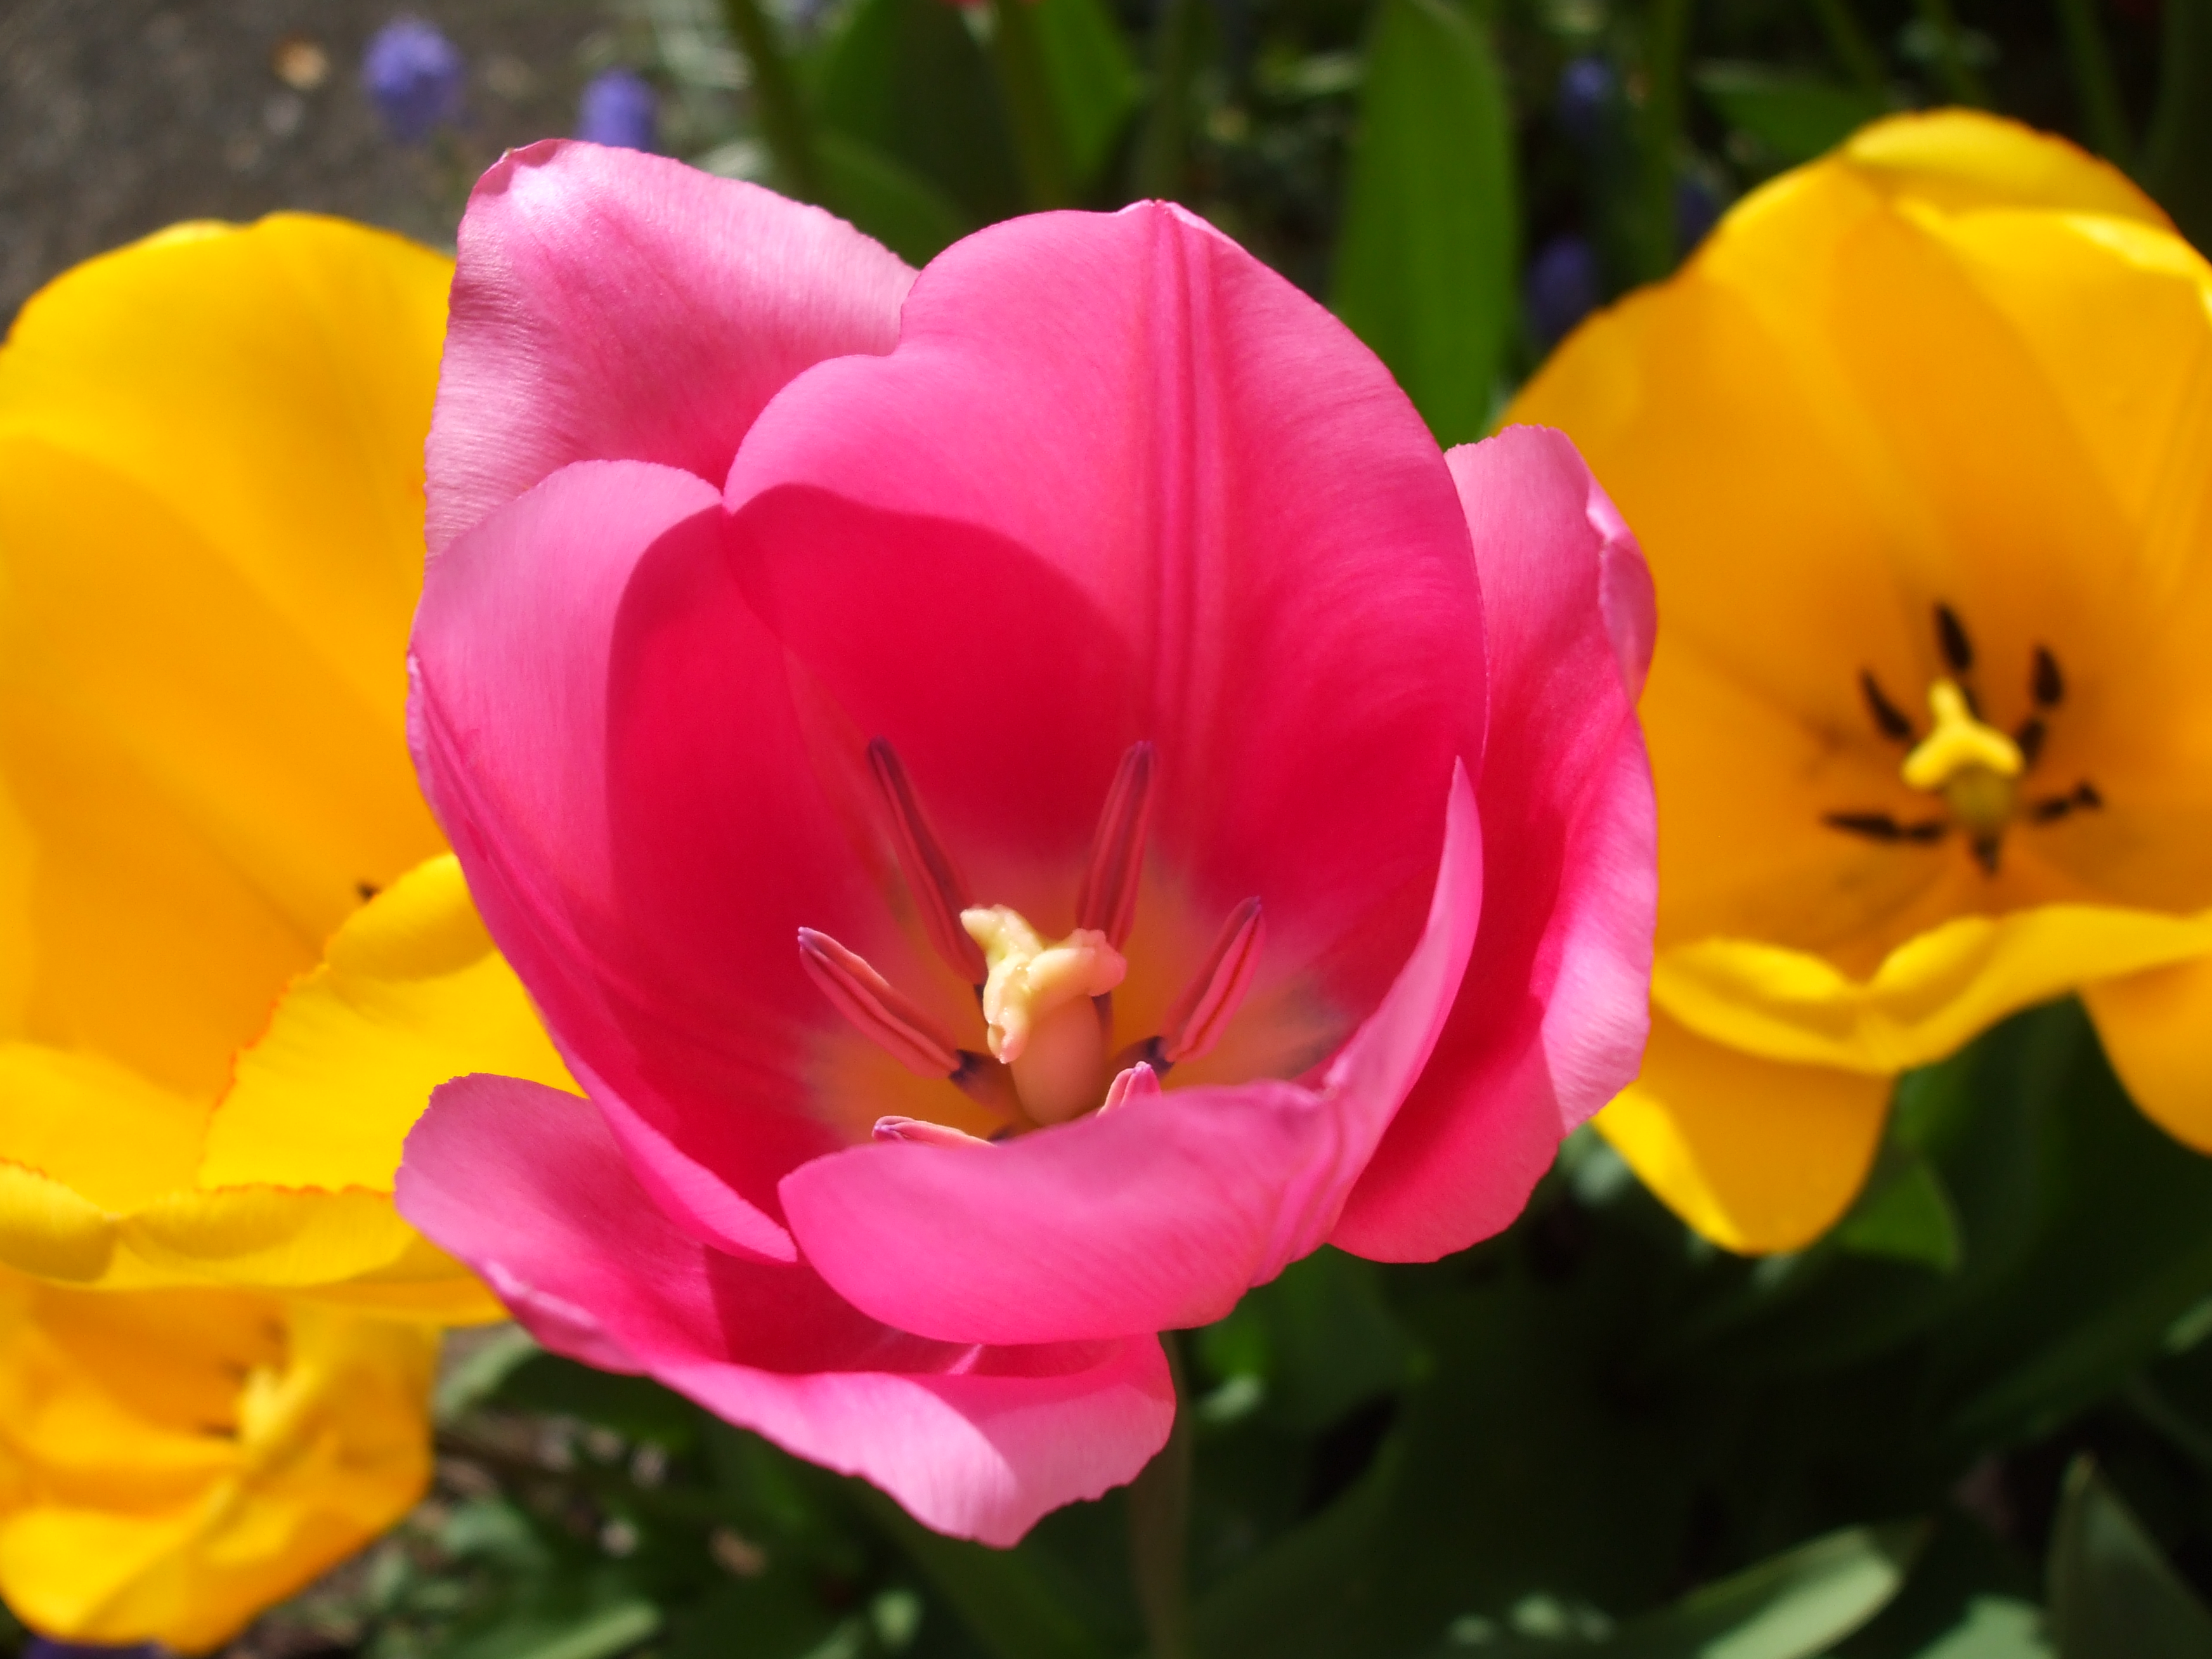
plant, flower, petal, tulip, colourful, yellow, pink, flora, tulips, vibrant, catchycolours, pinktulip, macro photography, flowering plant, land plant